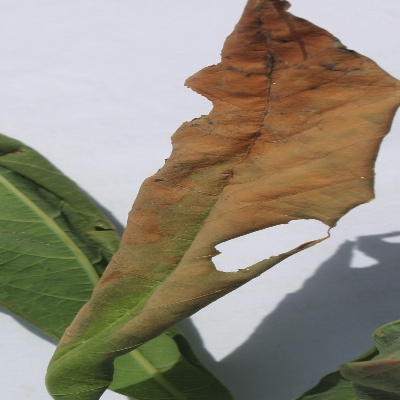
Crop: Cassava
Condition: bacterial blight